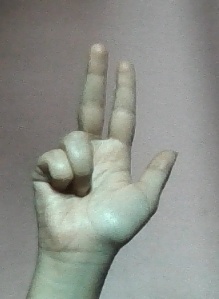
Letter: al